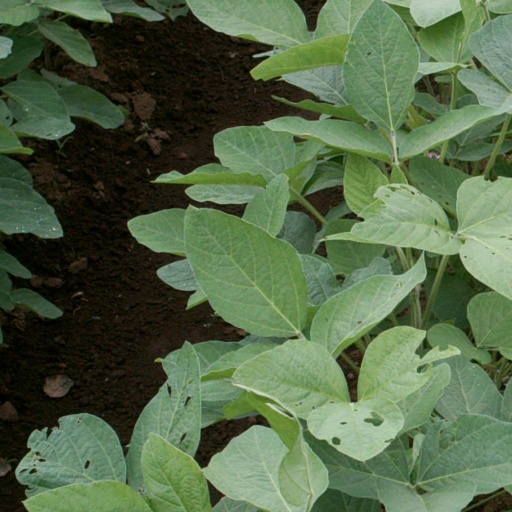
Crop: soybean